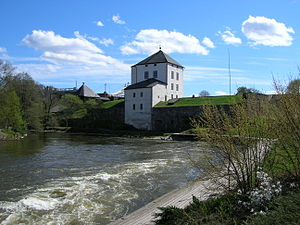
Nyköpingsån
Nyköpingshus ved Nyköpingsåen
Nyköpingsån er en å som hovedsageligt løber gennem Södermanland i det østlige Sverige, syd for Stockholm. Den er 157 km lang inklusive kildevandløb og har et afvandingsområde på 3.632 km².